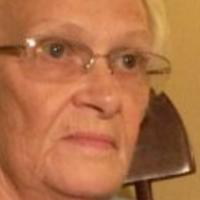
Age group: age 80 +